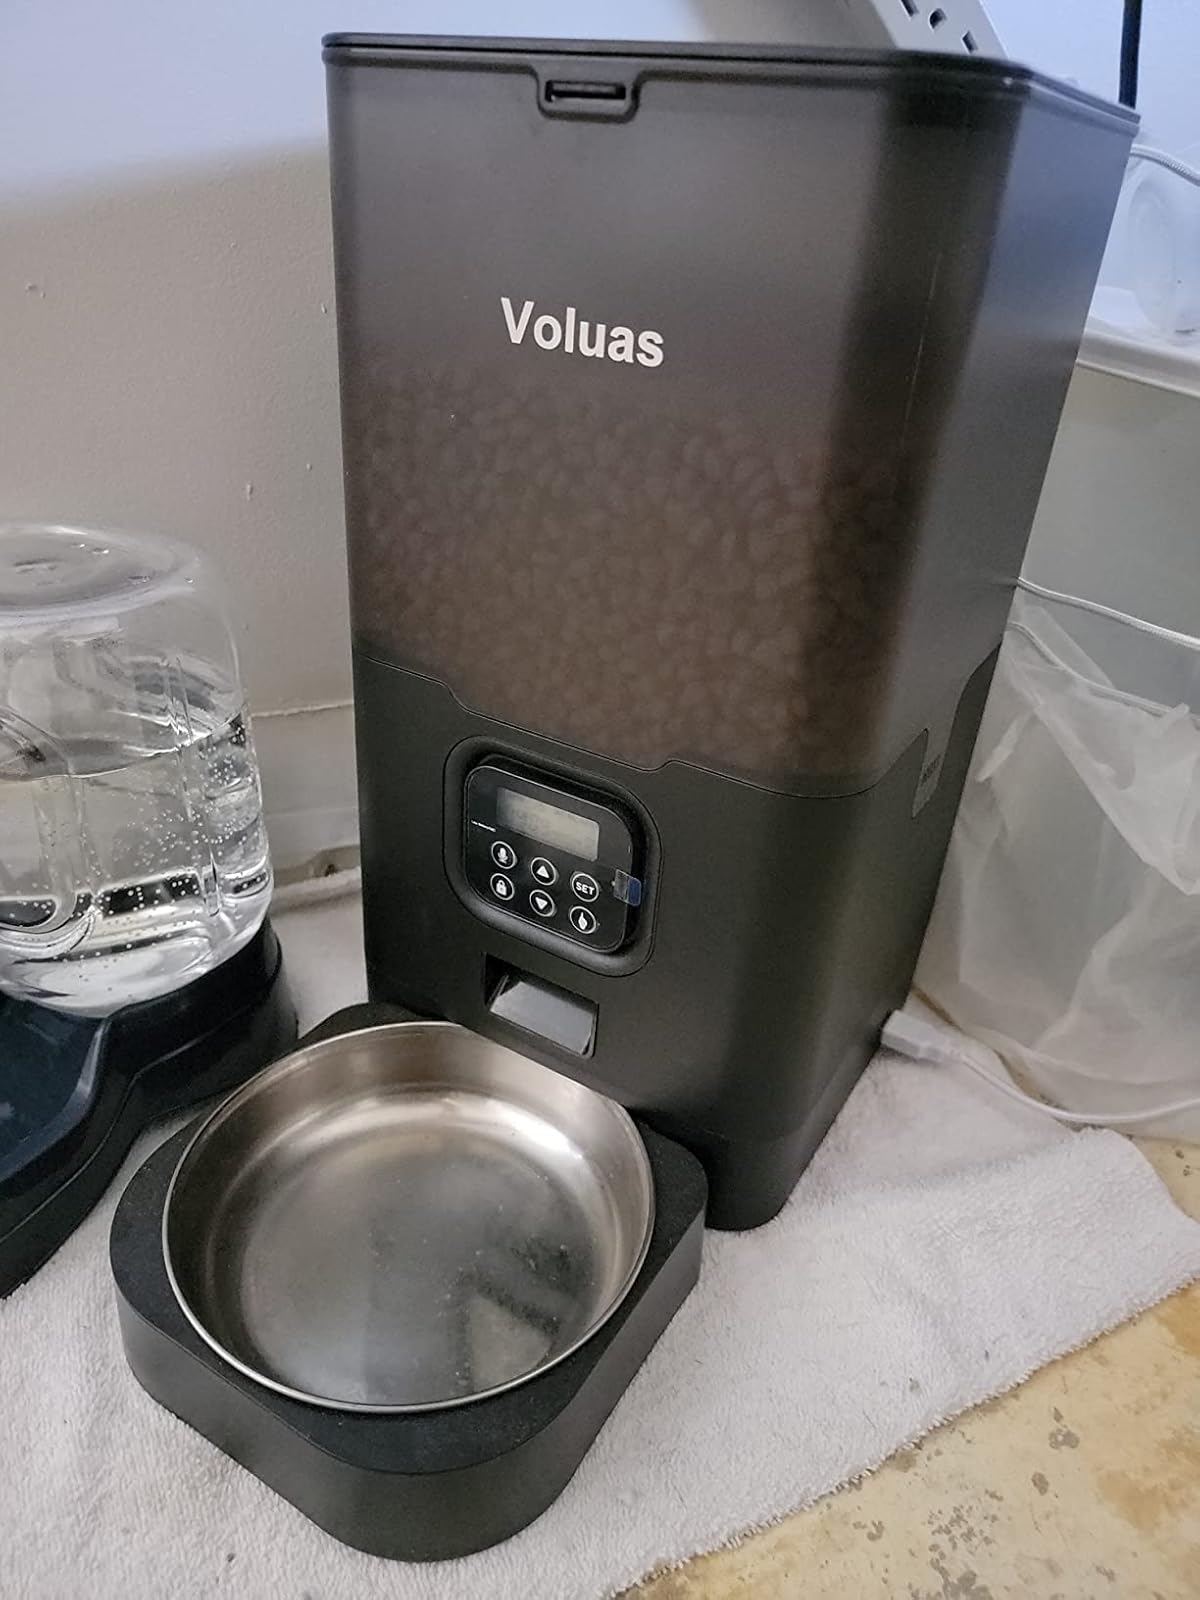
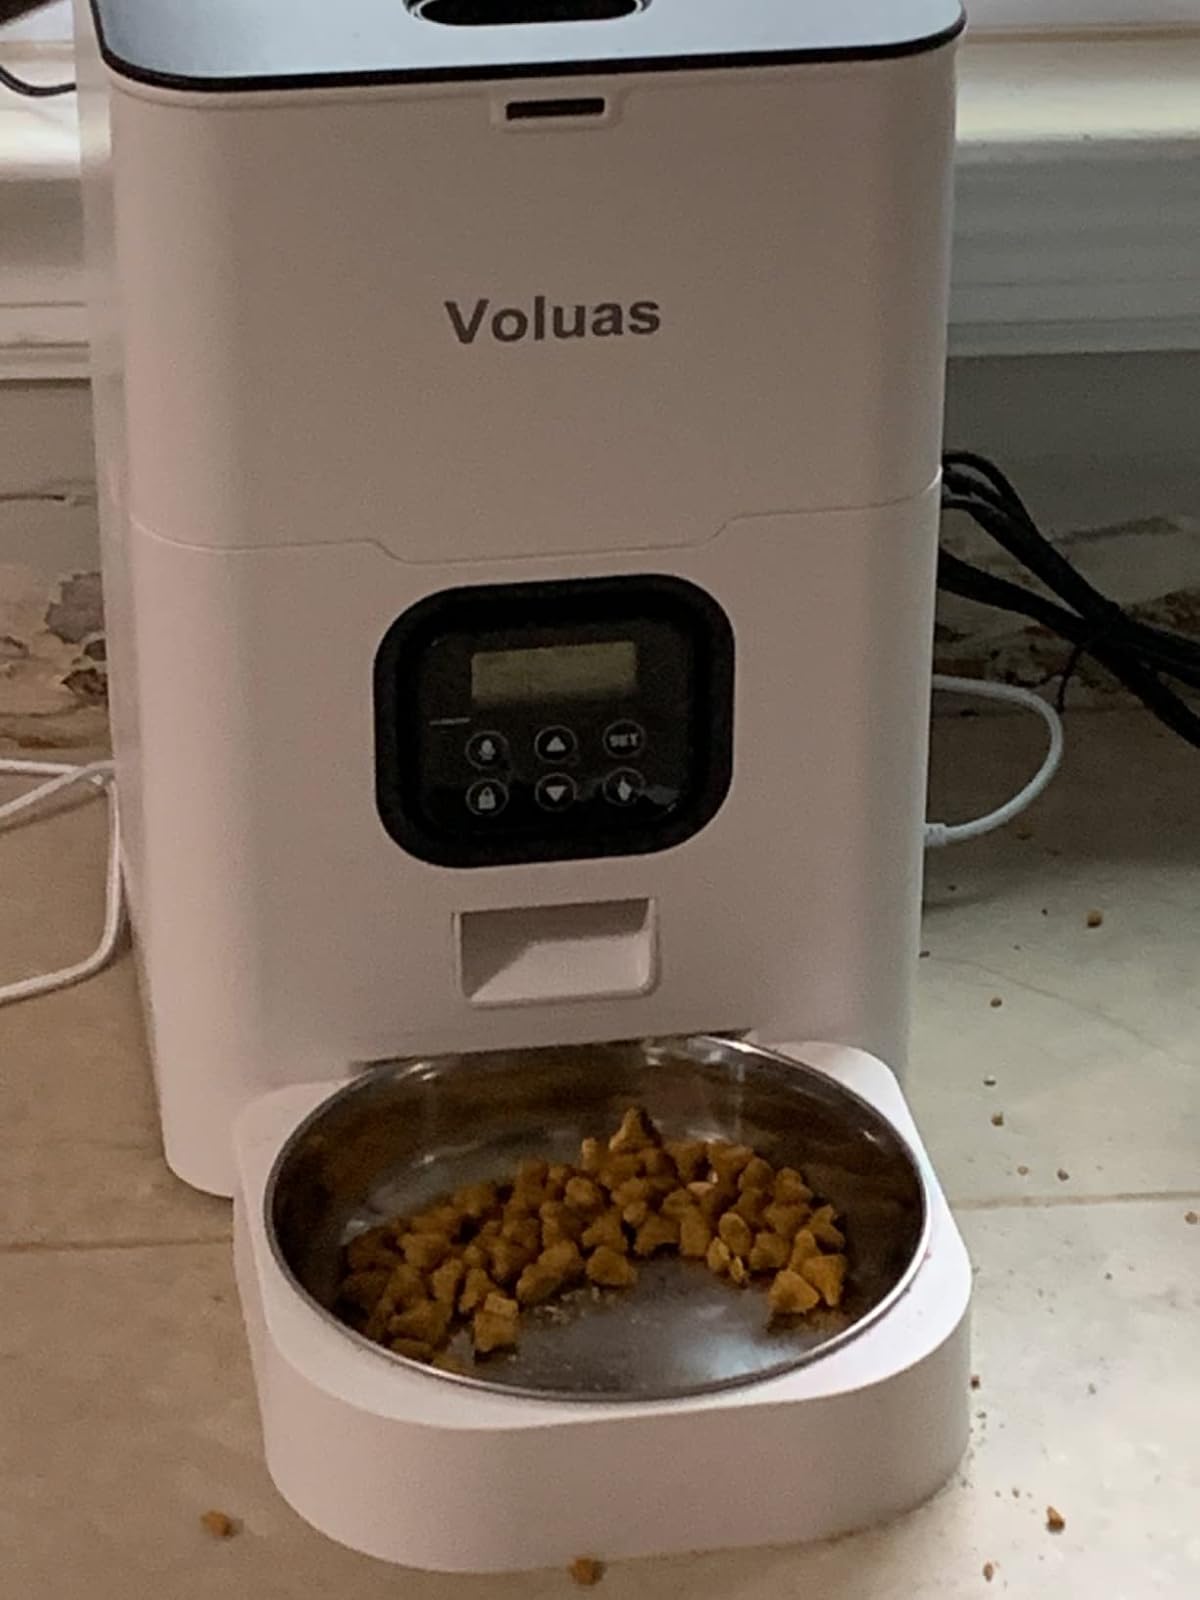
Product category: items_feeder
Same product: no